2015–16 Colchester United F.C. season

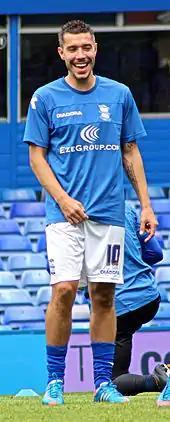
Darren Ambrose made a goalscoring debut for Colchester during their 2–2 opening day draw with Blackpool.

Chris Porter was announced as Colchester United's new club captain on 21 July, with Alex Gilbey his vice-captain. This news came ahead of Colchester's first home friendly of the season against West Ham. George Moncur converted a 13th minute free kick to hand the U's a 1–0 win over their Premier League counterparts. Goalkeeper Elliot Parish, who had appeared in all of Colchester's previous friendlies including a full 90 minutes against West Ham, signed a one-year contract with Colchester on 23 July to battle against both Chris Lewington and Sam Walker, who had missed all previous pre-season matches through injury. Development squad goalkeeper James Bransgrove had also been ruled out by injury until September.